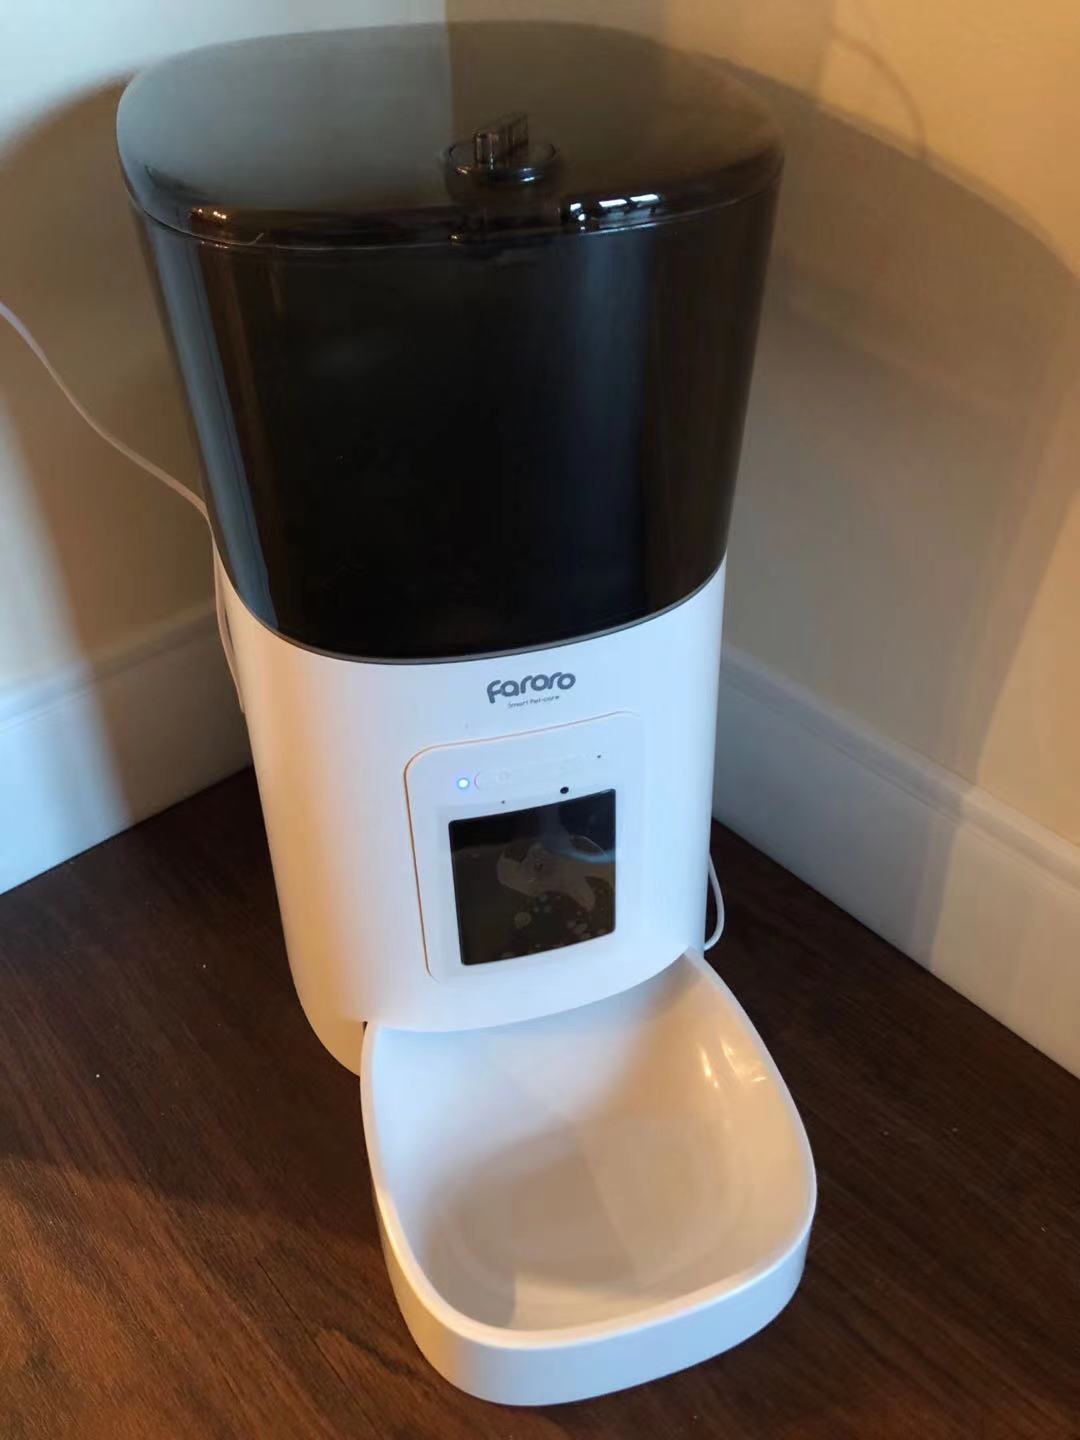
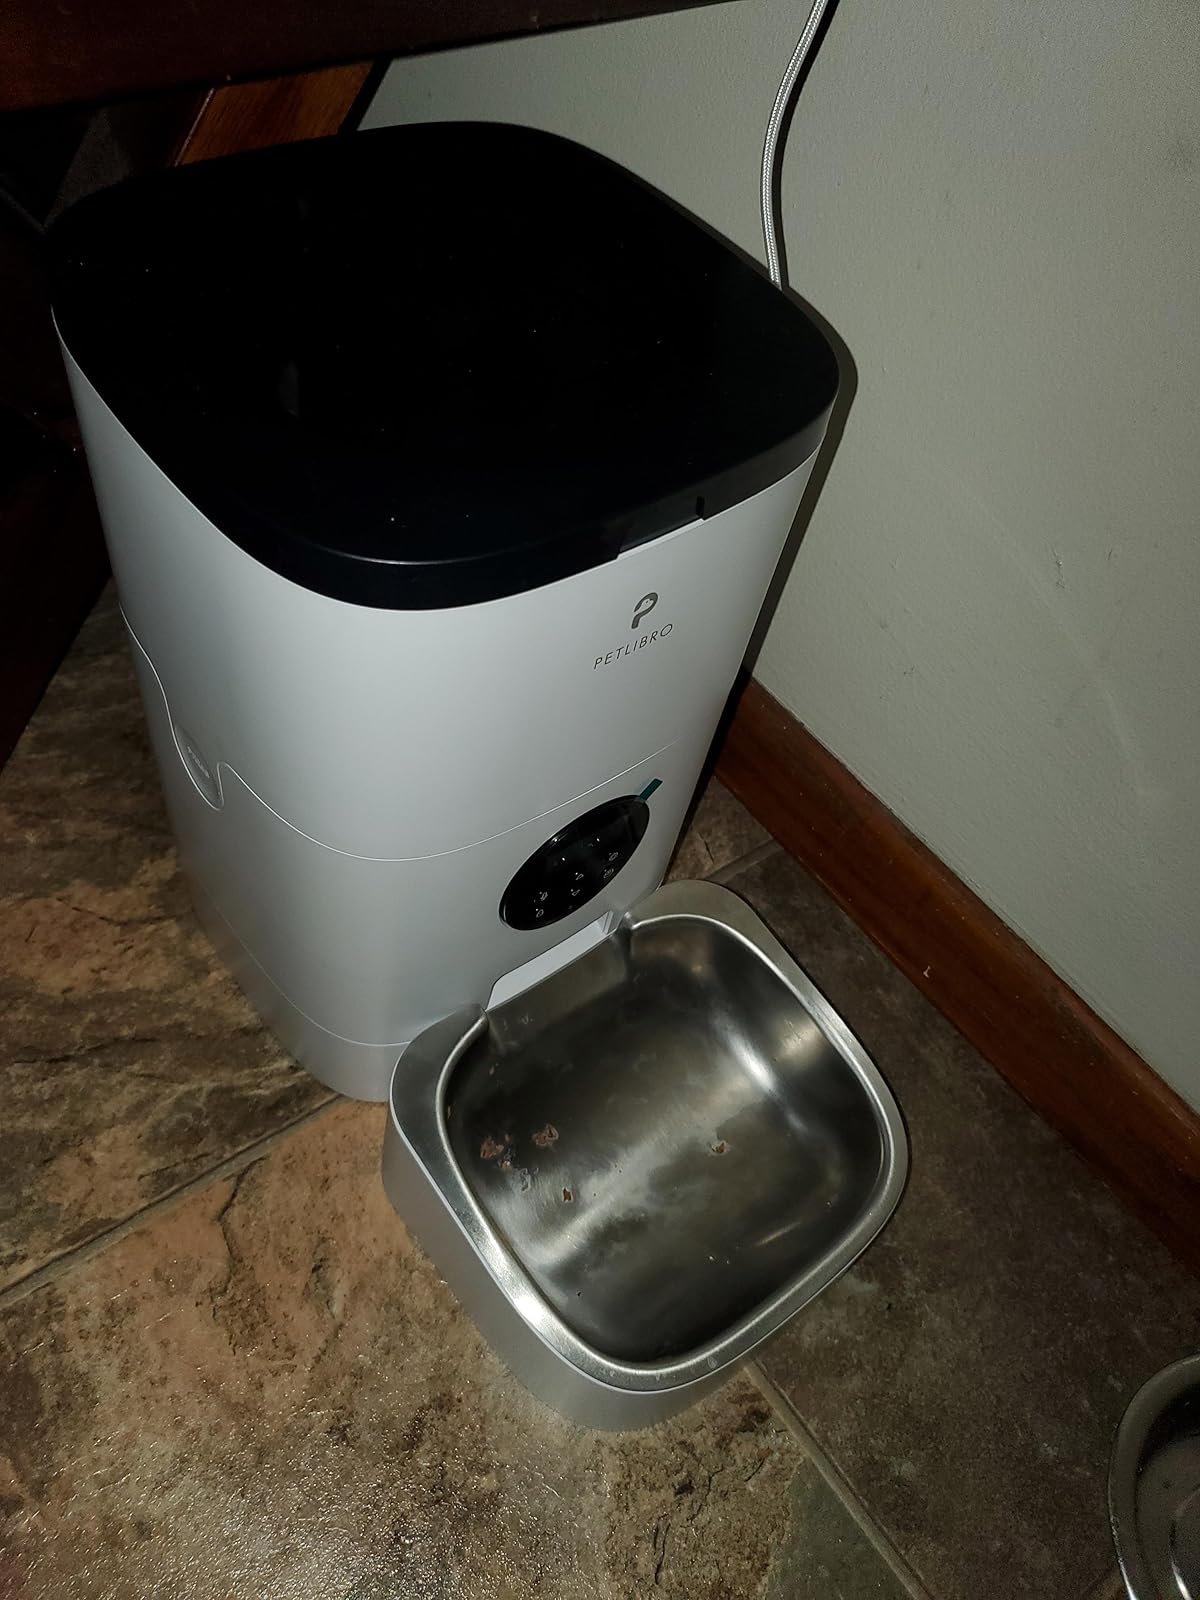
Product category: items_feeder
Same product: no